Kilnwick Percy

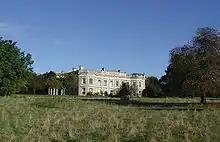
Kilnwick Percy Hall

The grounds of the hall include a lake and a small church in the Norman style dedicated to Saint Helen. The church is designated a Grade II listed building and is now recorded in the National Heritage List for England, maintained by Historic England.